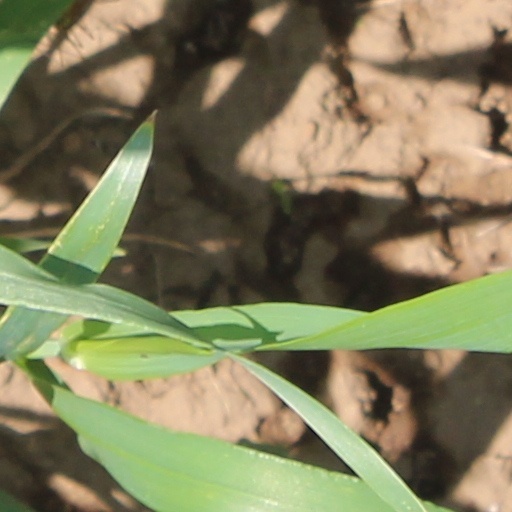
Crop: wheat